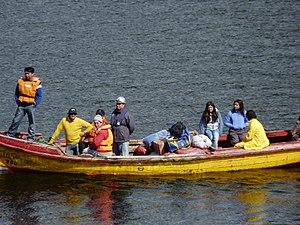
Canot de passagers approchant le traversier passant par Puerto Edén, Chili, et se dirigeant vers Puerto Natales.
Puerto Edén est un port du Chili, il constitue un district de la commune de Natales dans la province de Última Esperanza, dans la XIIᵉ région de Magallanes et de l'Antarctique chilien.